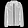
Label: Coat